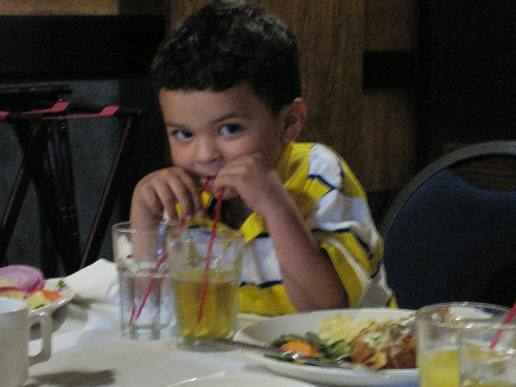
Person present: Yes